Balinese cat

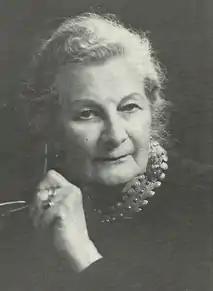
Sylvia Holland, pioneer Balinese breeder

The "Balinese" is not actually from Bali or any part of Indonesia. Its history begins with the first Siamese cats that were imported from Thailand to the U.S. and U.K. in the mid-1800s, some of whom carried the recessive long-haired gene. The Balinese breed subsequently originated from deliberate breeding efforts based on this naturally expressed genetic trait.